Crassula ovata

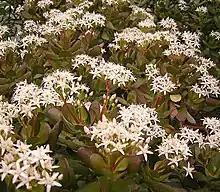
Blooming specimens.

The jade plant is an evergreen with thick branches. It has thick, shiny, smooth leaves that grow in opposing pairs along the branches. Leaves are a rich jade green, although some may appear to be more of a yellow-green. Some varieties may develop a red tinge on the edges of leaves when exposed to high levels of sunlight. New stem growth is the same colour and texture as the leaves, becoming woody and brown with age.